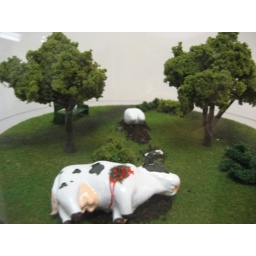
Variant Beauty Art Opening,Art by Pickles Labrador,July 10th 2010Mixed Media and hand sculpted cow and tooth, in glass cake dome